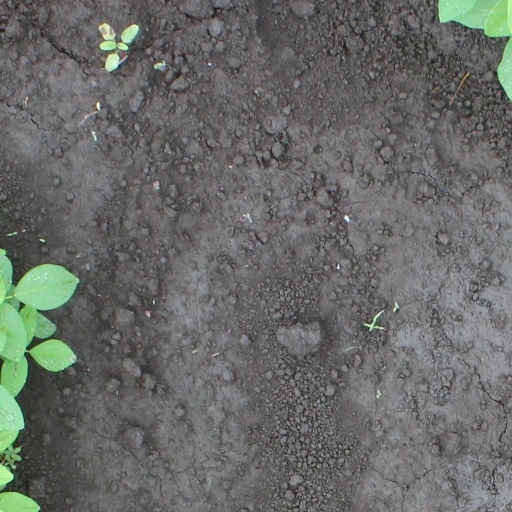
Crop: soybean